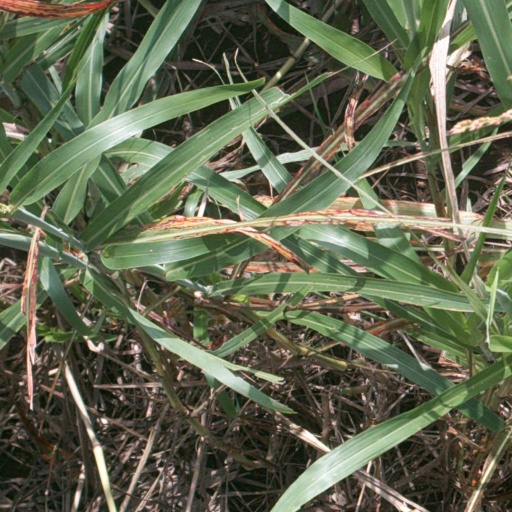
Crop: sorghum